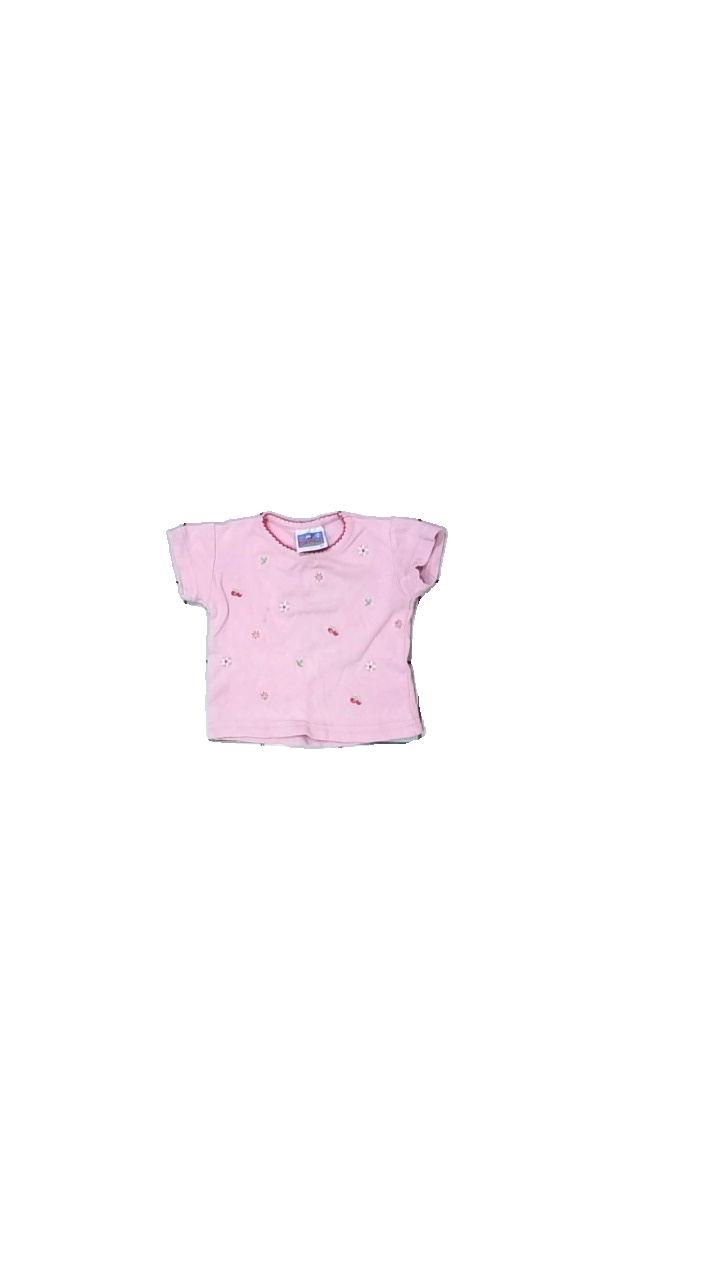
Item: T-shirt (Children)
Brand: Lopolino
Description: rosa t-shirt med blommor på, fläckar fram
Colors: Pink, Green, White, Multicolor
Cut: Regular
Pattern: Floral print
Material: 100% cotton
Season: All
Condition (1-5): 3
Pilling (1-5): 5
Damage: fläckar
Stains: Major
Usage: Export
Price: <50